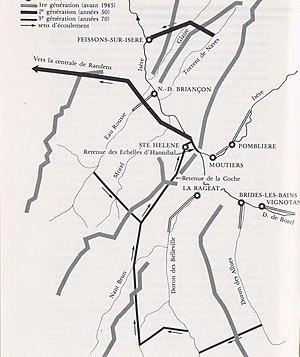
La station de pompage de La Coche, dernier aménagement hydroélectrique au coeur de la Tarentaise
L’histoire de l'équipement hydroélectrique en Tarentaise, c'est-à-dire du bassin supérieur de l’Isère, a commencé dès la fin du XIXᵉ siècle avec les pionniers de la houille blanche pour répondre aux besoins de leurs entreprises d’électrochimie et d’électrométallurgie. Dès la création d’Électricité de France, en 1946, un aménagement intégral au service du réseau national a été entrepris. Il a été exécuté prioritairement en un temps record de 13 ans, avec des ouvrages majeurs comme le barrage du Chevril, la centrale de Malgovert et l'aménagement de Roselend - La Bâthie. À l’ère du nucléaire, l’aménagement en pompage-turbinage se limite au cas de la centrale de La Coche, aménagée dès 1975.